Operation Cornflakes

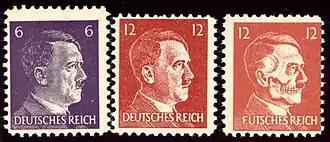
The original text "Deutsches Reich" ('German Empire') was maintained for the standard forgeries, but was changed to "Futsches Reich" ('Ruined Empire') on the "Death Head" variant, a focus of American forgers

Operation Cornflakes was a morale operation by the Office of Strategic Services during World War II that aimed to trick into inadvertently delivering anti-Nazi propaganda to German citizens through mail.